Perovskite solar cell

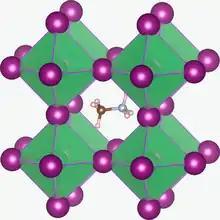
Crystal structure of CHNHPbX perovskites (X=I, Br and/or Cl). The methylammonium cation (CHNH) is surrounded by PbX octahedra.

The name "perovskite solar cell" refers to the ABX crystal structure of the absorber materials, called perovskite structure, where A and B are cations and X is an anion. A cations with radii between 1.60 Å and 2.50 Å have been found to form perovskite structures. The most commonly studied perovskite absorber is methylammonium lead trihalide (CHNHPbX, where X is a halogen ion such as iodide, bromide, or chloride), which has an optical bandgap between ~1.55 and 2.3 eV, depending on halide content. Formamidinium lead trihalide (HNCHNHPbX) has also shown promise, with bandgaps between 1.48 and 2.2 eV. Its minimum bandgap is closer to the optimal for a single-junction cell than methylammonium lead trihalide, so it should be capable of higher efficiencies. The first use of perovskite in a solid-state solar cell was in a dye-sensitized cell using CsSnI as a p-type hole transport layer and absorber. A common concern is the inclusion of lead as a component of perovskite materials; solar cells composed from tin-based perovskite absorbers such as CHNHSnI have also been reported, though with lower power-conversion efficiencies.